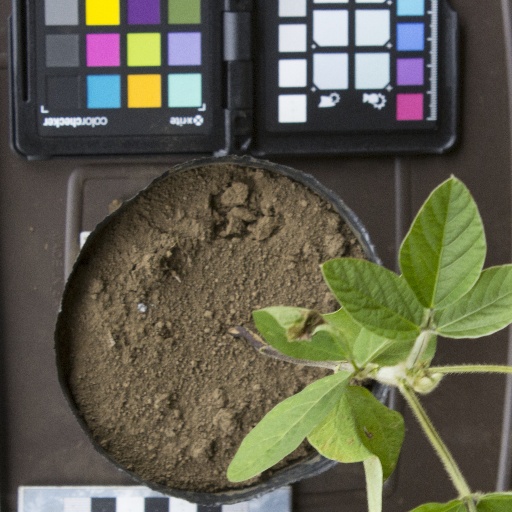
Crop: soybean